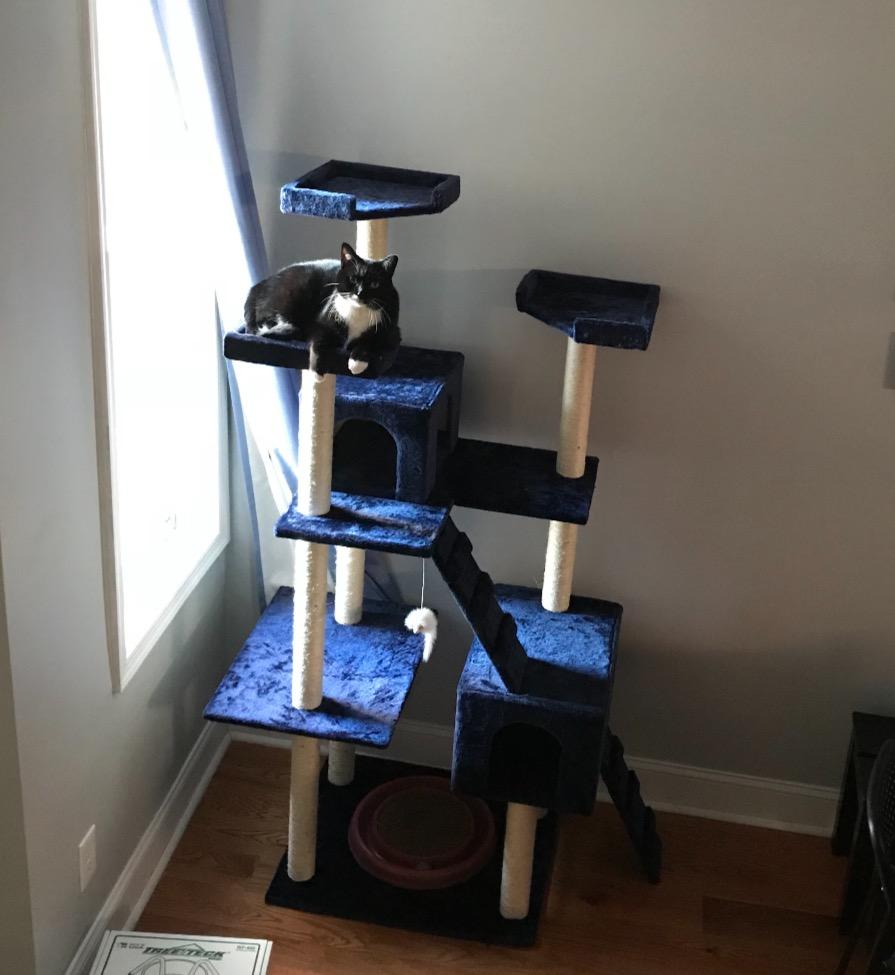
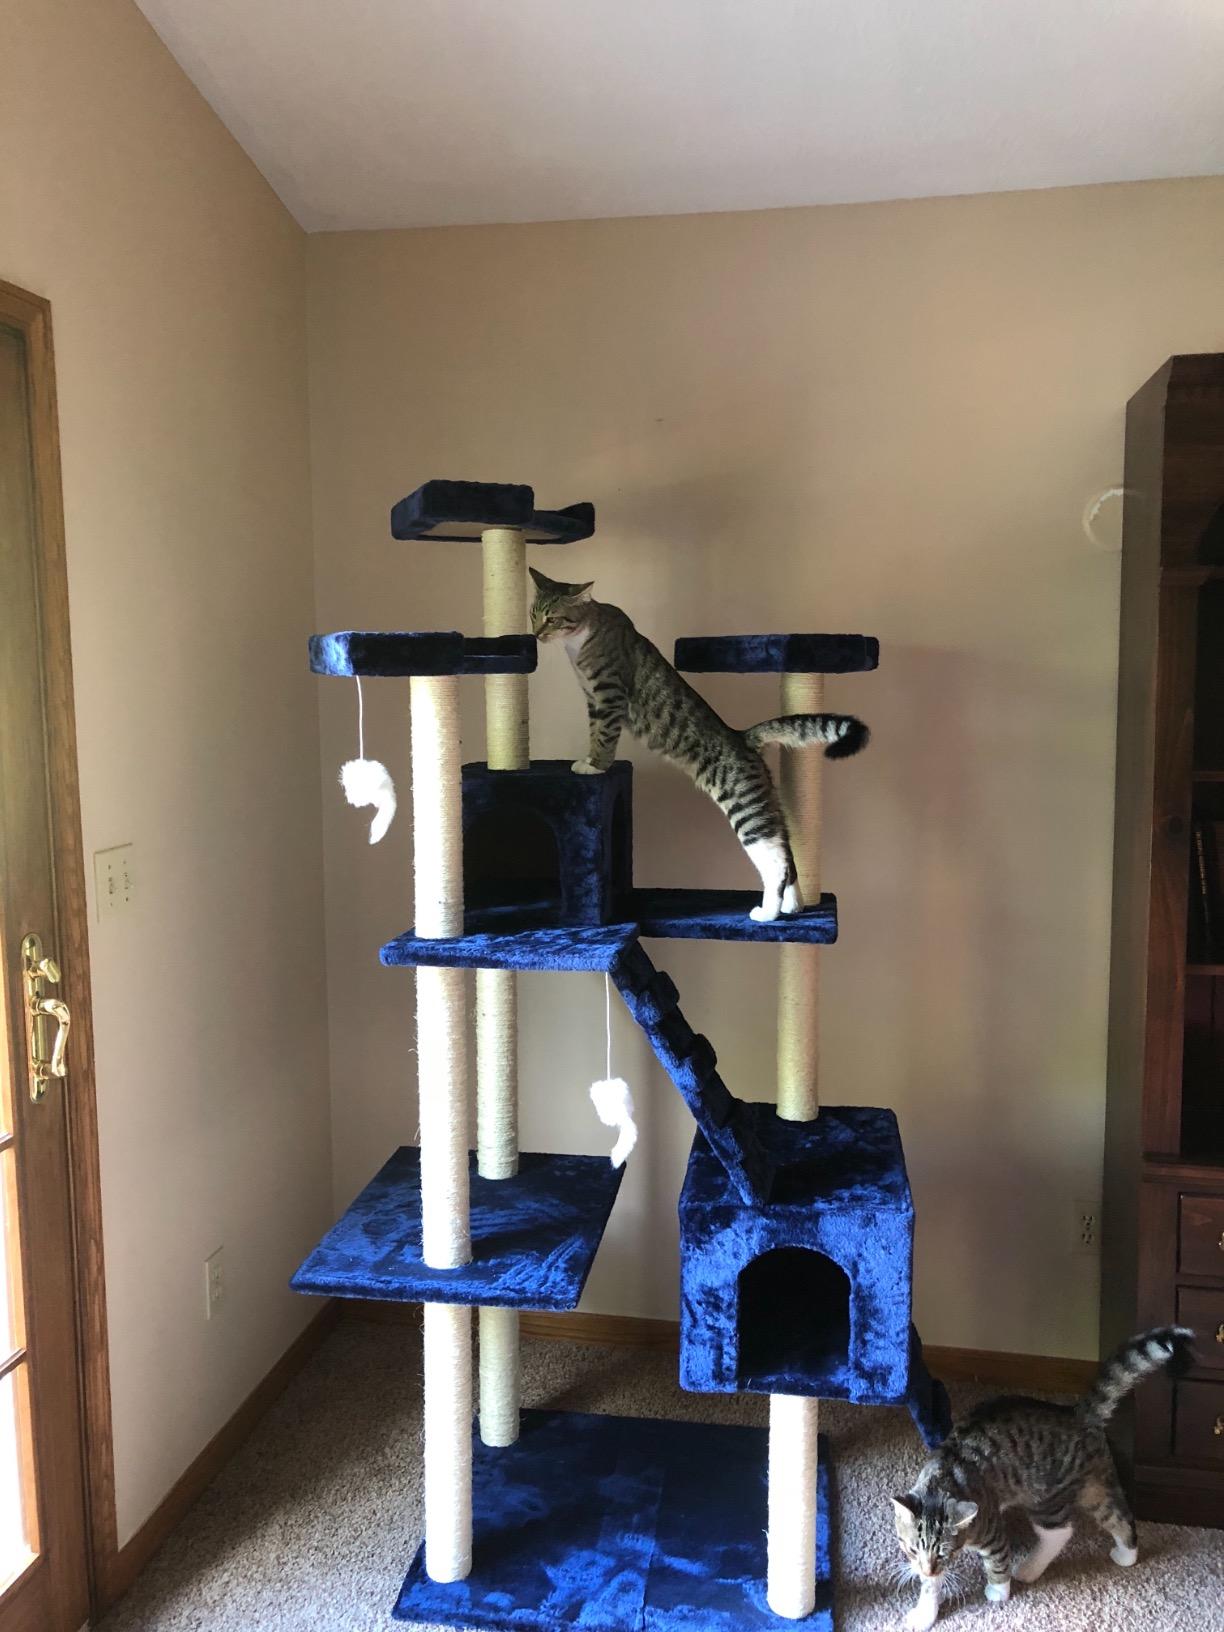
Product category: items_cat tree
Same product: yes